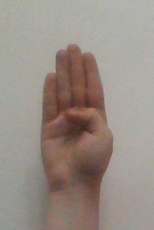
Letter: kaaf